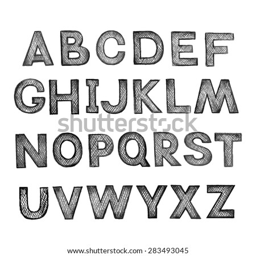
children 's cartoon on a white background for your design .